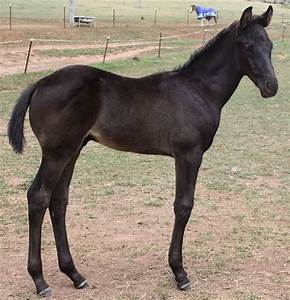
Label: horse